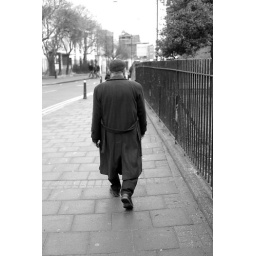
L1002064 man in coat on street in east london england in black and white